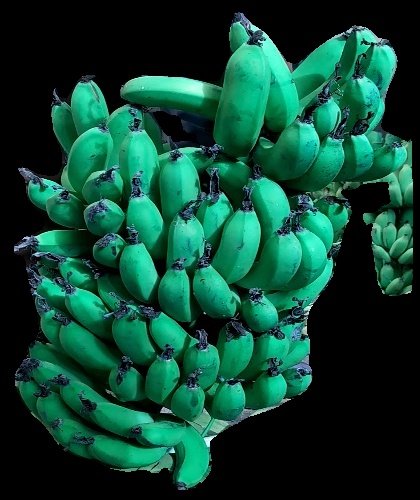
Variety: pachbale
Grade: grade3